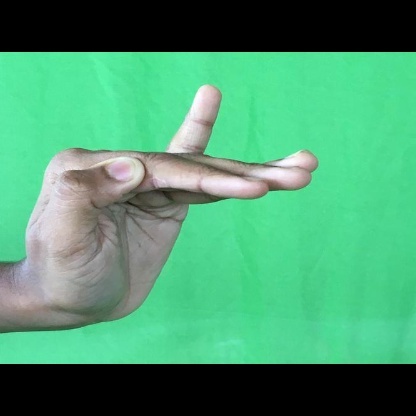
Mudra: Hamsapaksha